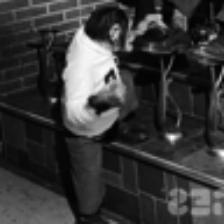
Label: NonHuman